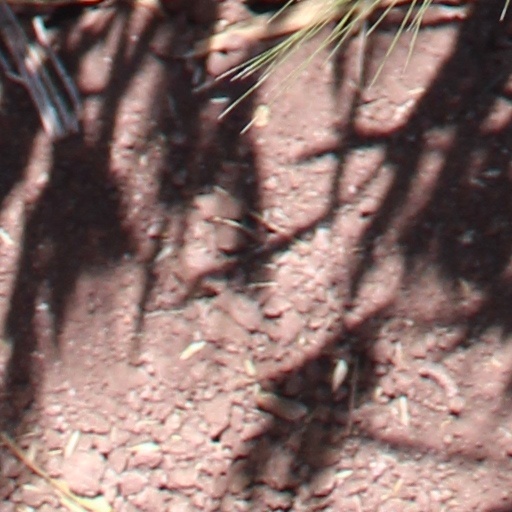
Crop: wheat